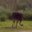
Label: bird